California State Route 152

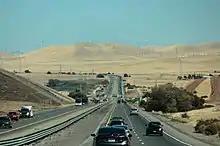
SR 152 as it crosses O'Neill Forebay, viewed while traveling east

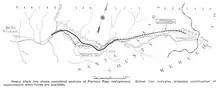
1939 map of Route 152 alignments between Bell Station and Pacheco Pass.

Route 152 begins near Route 1 as a series of local streets that run through downtown Watsonville: East Lake Avenue carries it to the intersection of Casserly Road. This point marks the start of a winding two-lane highway that crosses the Santa Cruz Mountains through Hecker Pass to reach Gilroy. In Gilroy, it is again carried on a series of local streets, then overlapped onto U.S. Route 101 for a small stretch before it separates again a short distance to the south and returns to heading east/west on more local streets in Gilroy.